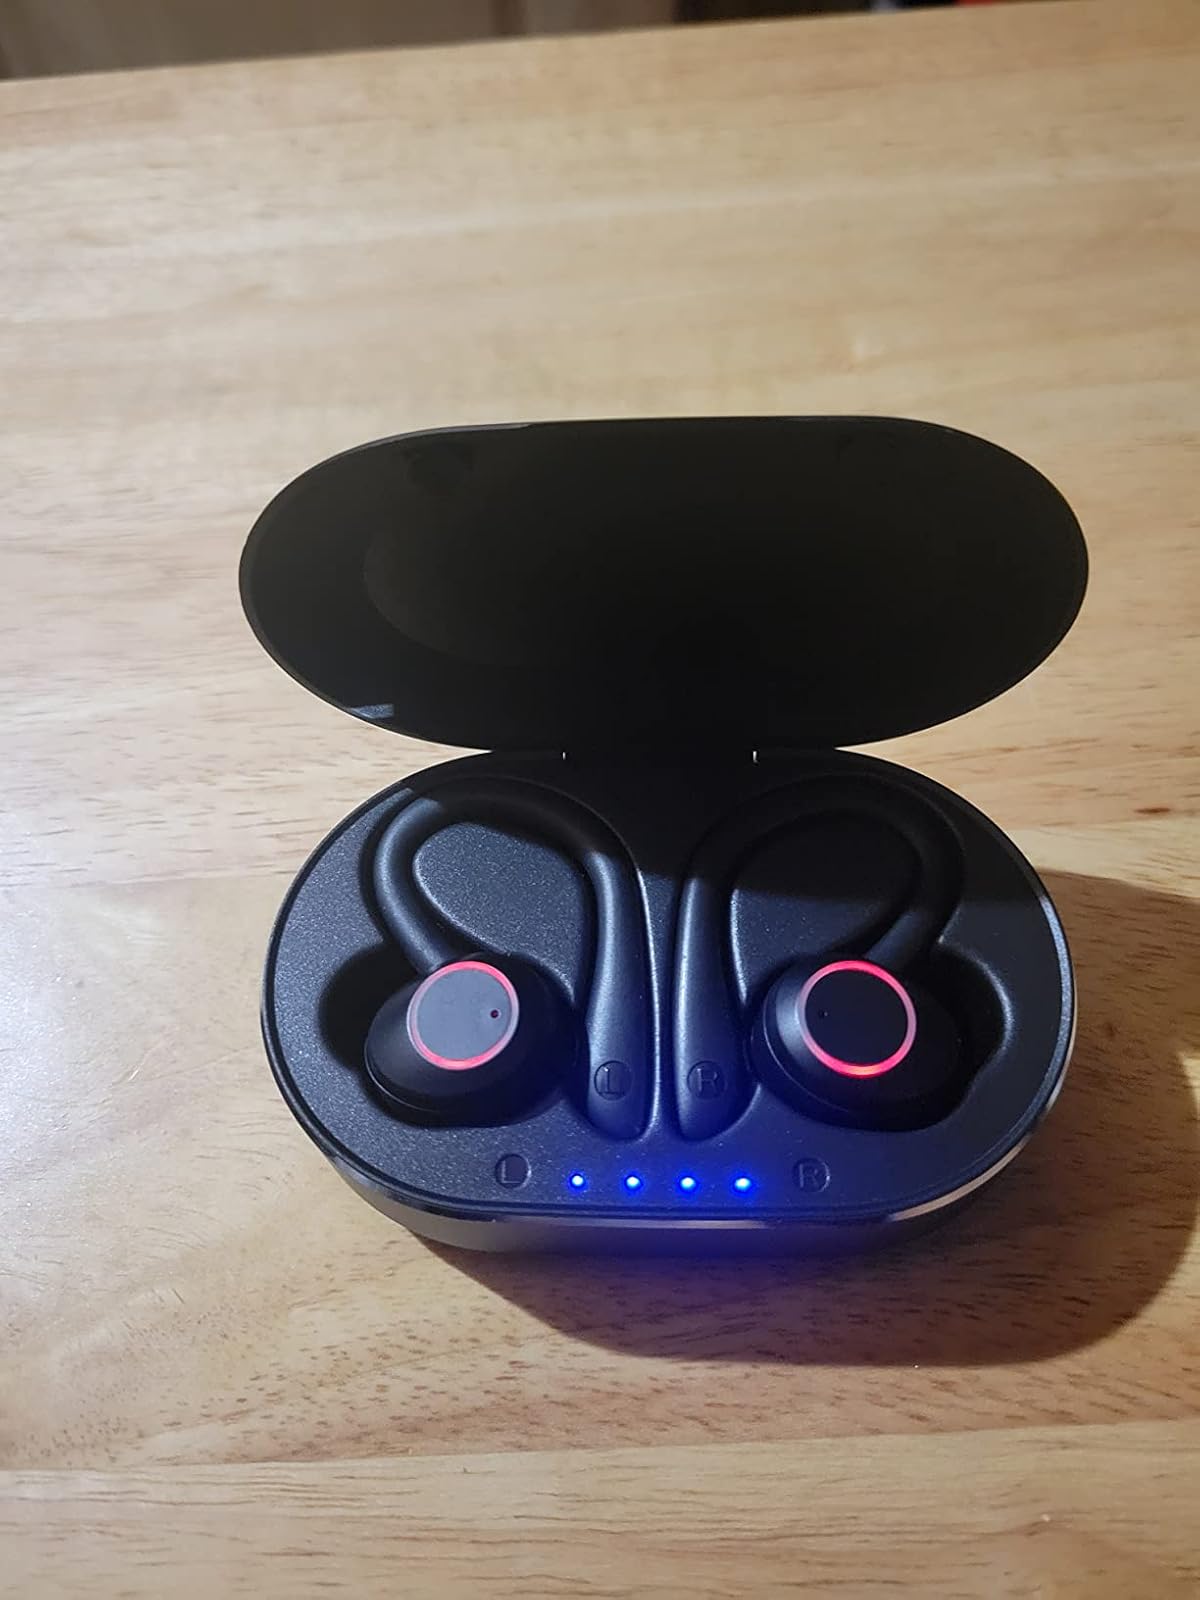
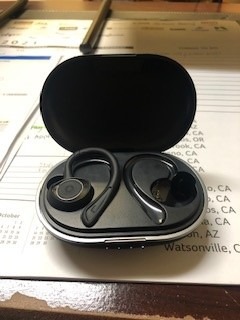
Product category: earbuds
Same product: no